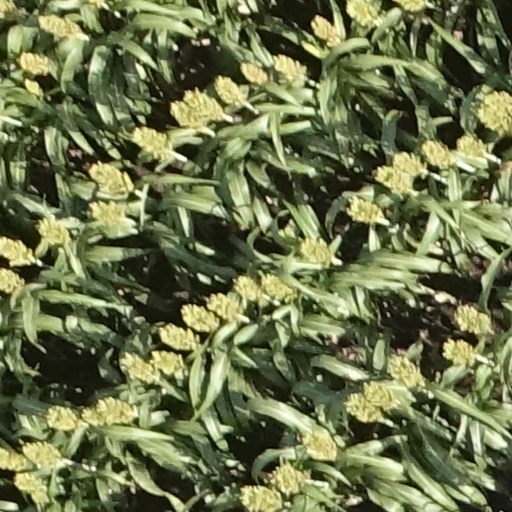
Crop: sorghum